Kunisada Station

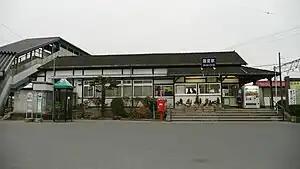
Kunisada Station, December 2007

is a passenger railway station in the city of Isesaki, Gunma Prefecture, Japan, operated by East Japan Railway Company (JR East).